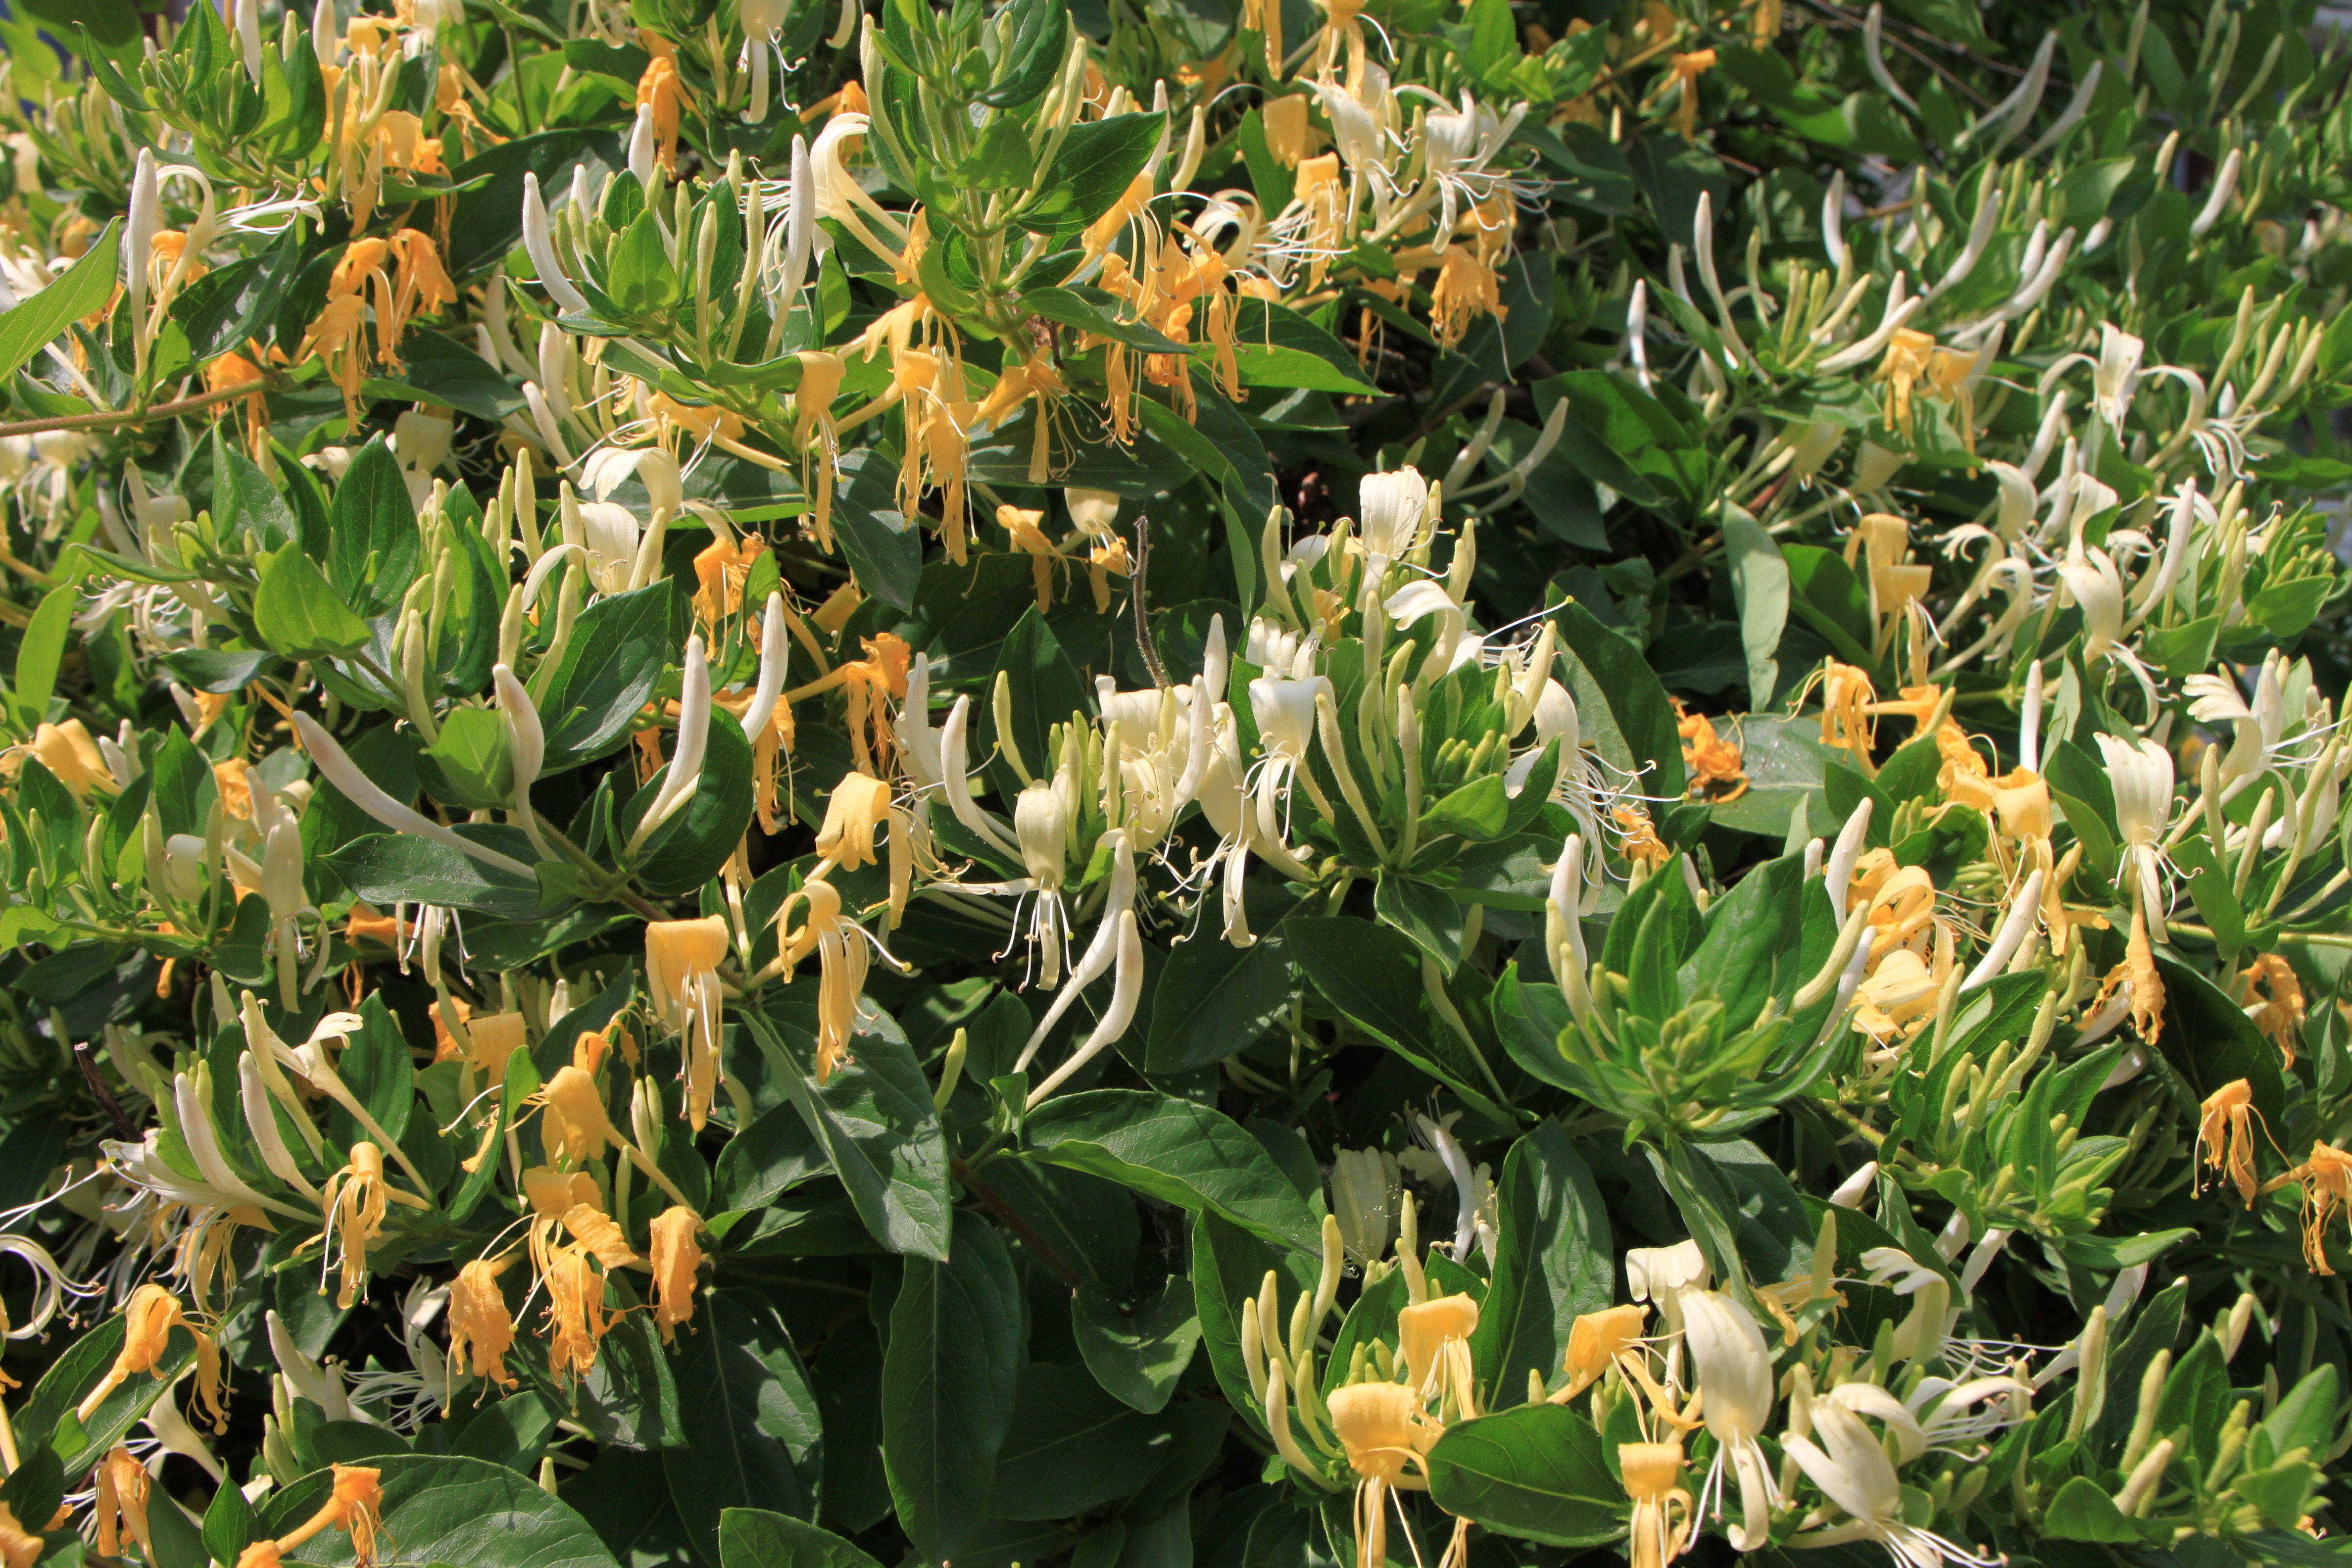
plant, flower, evergreen, botany, flora, plants, wildflower, flowers, shrub, woodbine, lonicera, honeysuckle, flowering plant, woody plant, land plant, canna family, fawn lily, honeysuckle family, caprifolium